Dil Kaa Heera

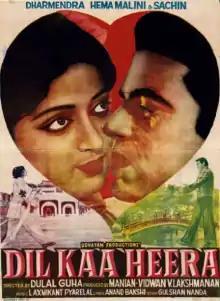
Poster

Dil Kaa Heera is a 1979 Bollywood film directed by Dulal Guha. The film stars Dharmendra and Hema Malini.